Maxime Chaya

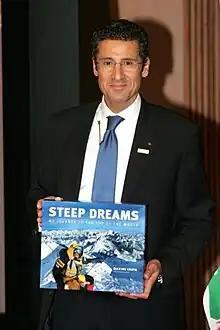
Max Chaya Launching his book "Steep Dreams: My Journey to the Top of the World" at Salon du Livre in BIEL Beirut.

Chaya also speaks to companies at annual events. He delivers a more elaborate, corporate presentation also entitled "There is an Everest to Everyone" where he draws the parallel between mountain climbing and the challenge of business and life.